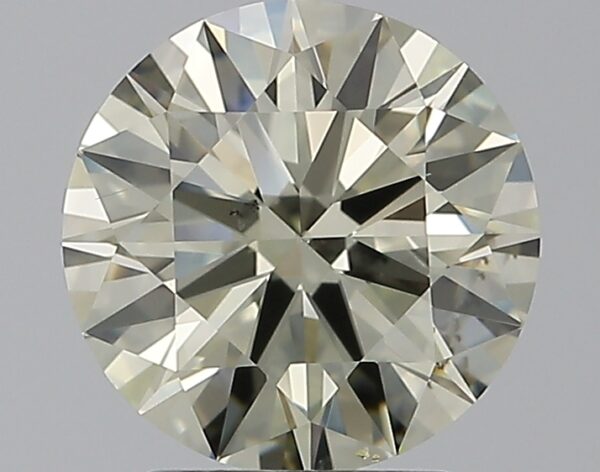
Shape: round
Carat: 2.31
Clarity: SI1
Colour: Q-R
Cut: EX
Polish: EX
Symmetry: EX
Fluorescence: N
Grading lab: GIA
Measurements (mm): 8.55 x 8.58 x 5.15